Theekkadal

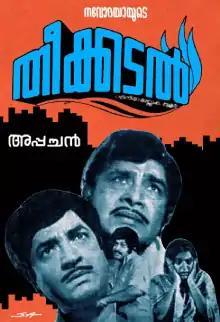
Poster

Theekkadal is a 1980 Indian Malayalam-language film directed and produced by Navodaya Appachan under Navodaya Studio. The film stars Prem Nazir, Madhu, Sukumaran and Srividya.